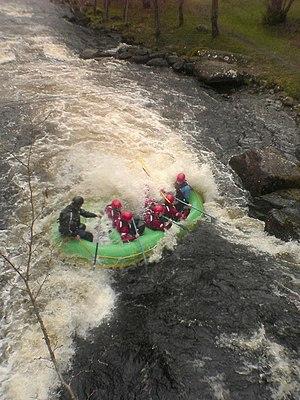
Le ressaut hydraulique est un phénomène couramment observé lors d'écoulements hydrauliques à surface libre tels des rivières ou des déversoirs. Lorsque le fluide subit une perte importante de vitesse, la surface de l'écoulement s'élève brusquement. L'énergie cinétique est transformée en énergie potentielle et en turbulence, qui se traduit par des pertes irréversibles de charge. Le flot, qui était rapide, ralentit et s'empile sur lui-même à la manière d'une onde de choc supersonique.